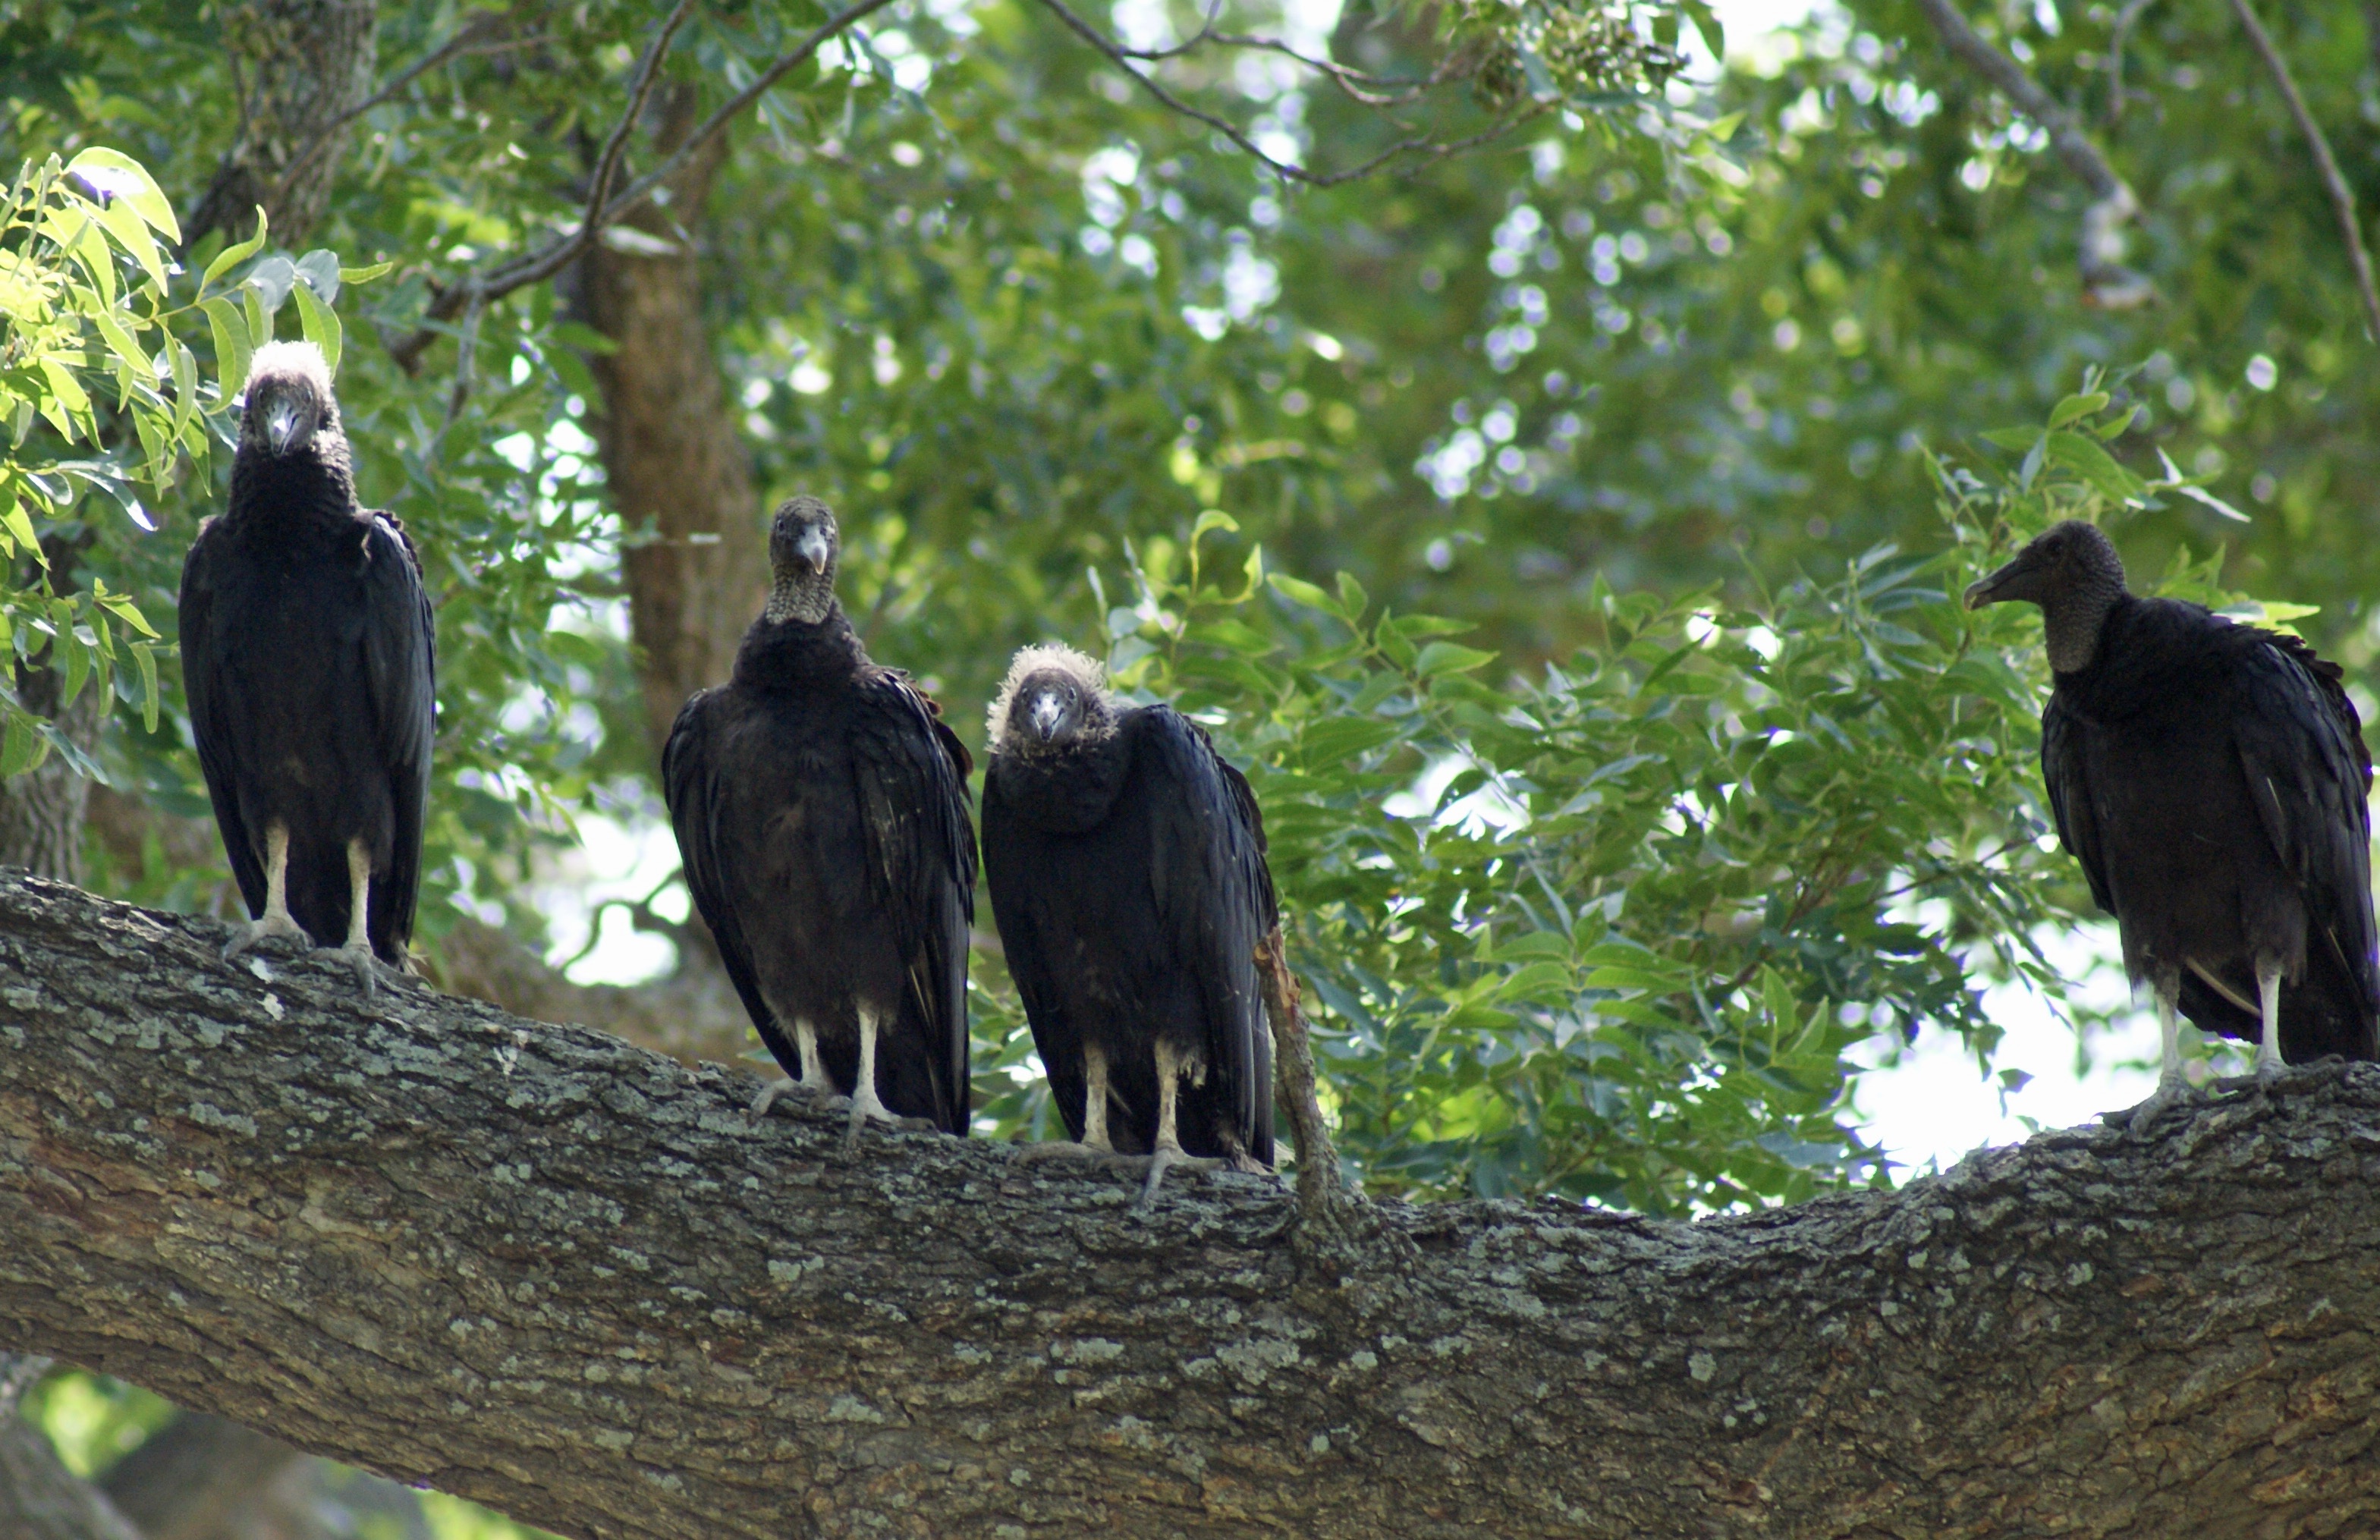
tree, bird, wildlife, zoo, fauna, family, vulture, black buzzard